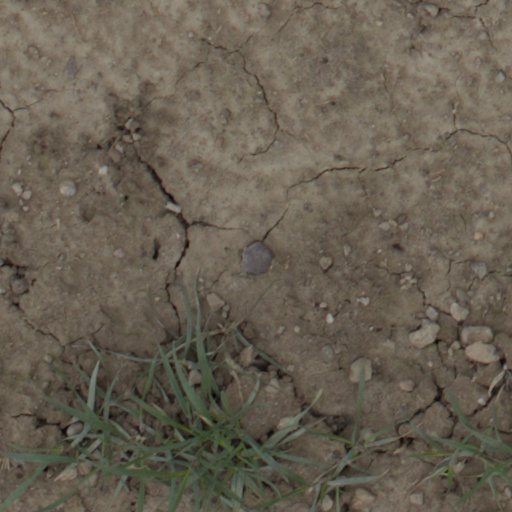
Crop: wheat